Djedkare Isesi

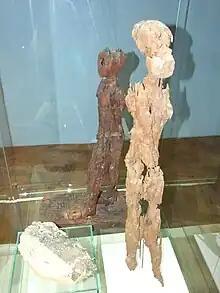
Wooden statues of Kekheretnebti and in the background, of Neserkauhor, now in the Náprstek Museum

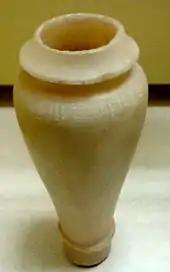
Alabaster vase bearing an inscription celebrating Djedkare's first "Sed" festival, Musée du Louvre

As well as Neserkauhor, there is indirect evidence that princes Raemka and Kaemtjenent are sons of Djedkare based on the dating and general location of their tombs in Saqqara. For example, the tomb of Kaemtjenent mentions vizier Rashepses, who served during the reign of Djedkare. Raemka also bore the title of "king's son of his body", almost exclusively reserved to true princes of royal blood. The locations of Raemka's and Kaemtjenent's tombs have led some Egyptologists to believe that both princes are sons of queen Meresankh IV buried nearby, who would thus be one of Djedkare's wives. These conclusions are debated, in particular in the case of Kaemtjenent, whose title of "king's son" may have been purely honorific.